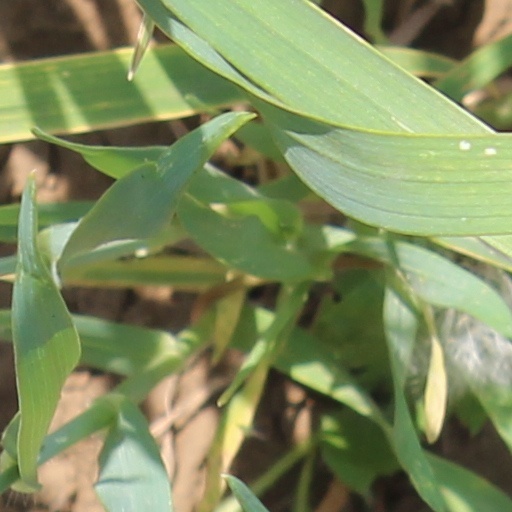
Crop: wheat